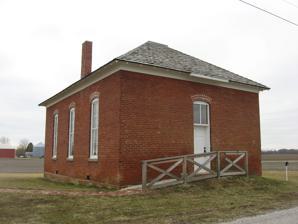
Building: Howard School (Brownsburg, Indiana)
Country: United States of America
Year built: 1881
United States historic place Howard School U.S. National Register of Historic Places Howard School, March 2011 Show map of Boone County, Indiana Show map of Indiana Show map of the United States Location 4555 E. County Road 750S, north of Brownsburg, Perry Township, Boone County, Indiana Coordinates 39°55′51″N 86°22′56″W / 39.93083°N 86.38222°W / 39.93083; -86.38222 Area 1.1 acres (0.45 ha) Built 1881 ( 1881 ) Built by Wing, George; McPharren, Jap Architectural style Italianate MPS Indiana's Public Common and High Schools MPS NRHP reference No. 09000754 Added to NRHP September 24, 2009 Howard School , also known as Perry Township School #1, is a historic school building located at Perry Township , Boone County, Indiana .  It was built about 1881, and is a one-story, rectangular red brick building with Italianate style design elements.  The school closed in 1916.  It was restored starting in 2004. It was listed on the National Register of Historic Places in 2009. References